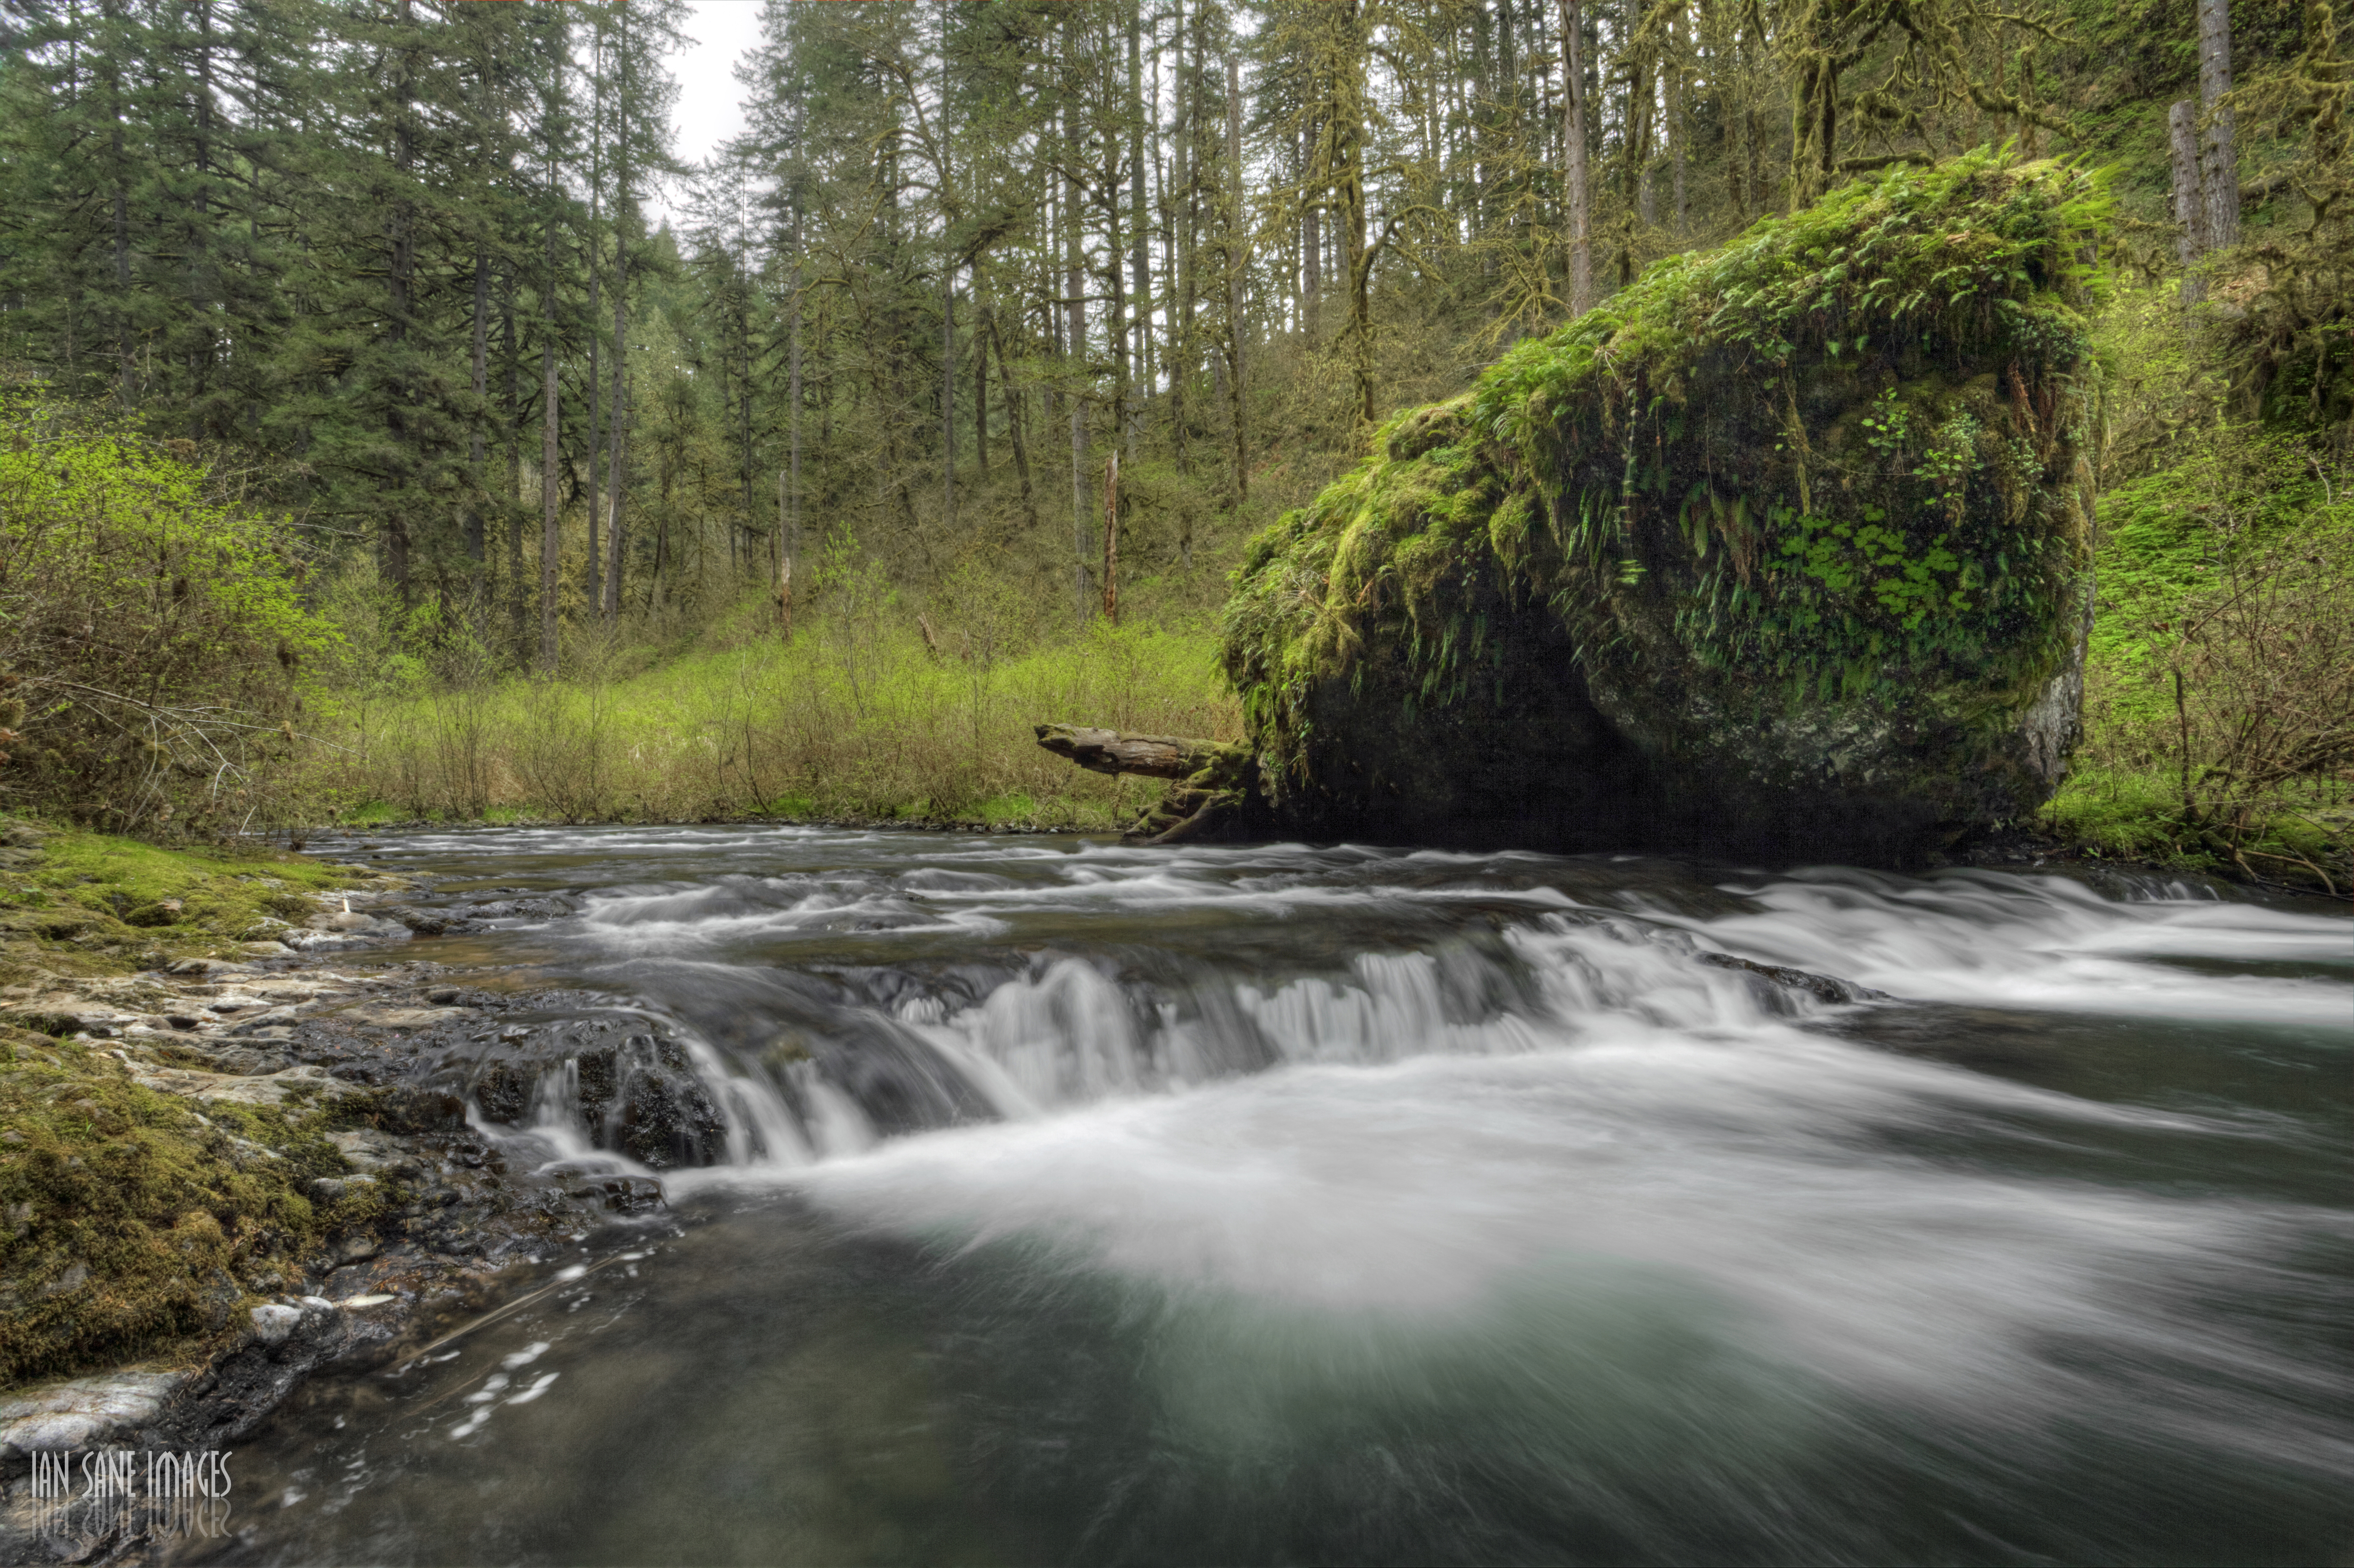
landscape, tree, water, nature, forest, waterfall, creek, wilderness, camera, photography, river, moss, stream, cascade, lens, canon, park, rapid, two, body of water, long, eos, exposure, silver, falls, ferns, boulder, mark, ii, 5d, state, images, usm, woodland, f4l, habitat, water feature, watercourse, oregon, ian, sane, ef1740mm, sublimity, silvercreek, landform, natural environment, geographical feature